Weak-Link Approach

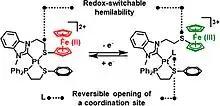
Figure 3. The first WLA complex utilizing redox chemistry as an effector to control reversible binding of ancillary ligands.

The use of hemilabile ligands allows structural motifs synthesized via the WLA to be modified with small molecule effectors much like allosteric enzymes in biology. As described above, the weak Y–M bond can be easily displaced by a coordinating ligands including Cl, CO, CHCN, RCO, and a variety of nitriles/isonitriles (Figure 2). Typical WLA constructs rely on the allosteric effector’s stronger affinity for the metal center versus the weakly binding Y moiety. Upon introduction of these effectors, the closed, rigid structures open to their more flexible form. The closed structures can then be reformed in situ by halide abstraction agents, such as noncoordinating silver and thallium salts, or by evacuation of the reaction chamber to remove solvent or small molecules. Recent progress has shown that the inclusion of pendent redox active transition metal groups in the WLA ligands enables control over the binding of ancillary ligands to a redox-inactive Pt(II) center via oxidation and reduction of the distal metal site (Figure 3). This discovery highlights that new forms of stimuli can be incorporated into the WLA for the design of novel stimuli-responsive materials.